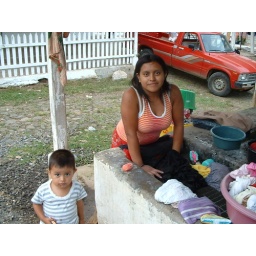
Sara Recinos and her son Elbin wash clothes at the central pila (stone sink). Sara also works in the hotel kitchen.